Temple (Latter Day Saints)

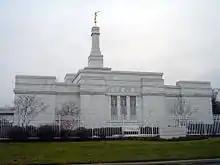
The Columbus Ohio Temple, an example of smaller temples built under Hinckley's direction

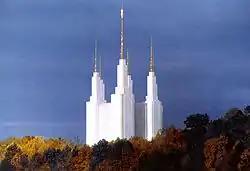
The Washington D.C. Temple viewed while driving south on the Capital Beltway.

The LDS Church has been the most prolific builder of temples in the Latter Day Saint movement. In the LDS Church, temples are not only a House of the Lord, but are also where members of the church make covenants and perform sacred ordinances, such as baptism for the dead, washing and anointing (or "initiatory" ordinances), the endowment, and eternal marriage sealings. Ordinances are a vital part of the theology of the church, which teaches that they were practiced by God's covenant people in all dispensations. Additionally, members consider the temple a place to commune with God, seek God's aid, understand the will of God, and receive personal revelation.